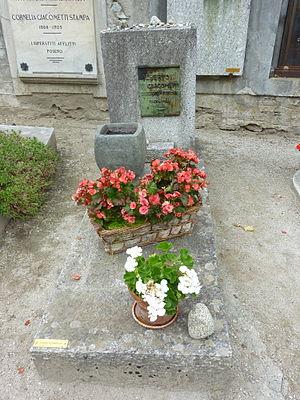
Alberto Giacometti est un sculpteur et un peintre suisse, né à Borgonovo, dans le val Bregaglia, le 10 octobre 1901, et mort à Coire, le 11 janvier 1966.